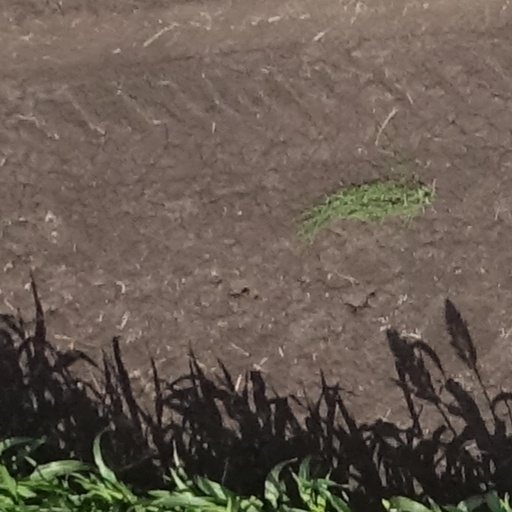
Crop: sorghum